Alan Shepard

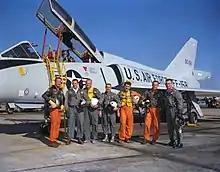
The astronauts pose in front of a delta-winged light blue-gray jet aircraft, holding their flight helmets under their arms. The three Navy aviators wear orange flight suits; the Air Force and Marine ones are green.

NASA received permission from Eisenhower to recruit its first astronauts from the ranks of military test pilots. The service records of 508 graduates of test pilot schools were obtained from the United States Department of Defense. From these, 110 were found that matched the minimum standards: the candidates had to be younger than 40, possess a bachelor's degree or equivalent and to be or less. While these were not all strictly enforced, the height requirement was firm, owing to the size of the Project Mercury spacecraft. The 110 were then split into three groups, with the most promising in the first group.